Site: brandenburg
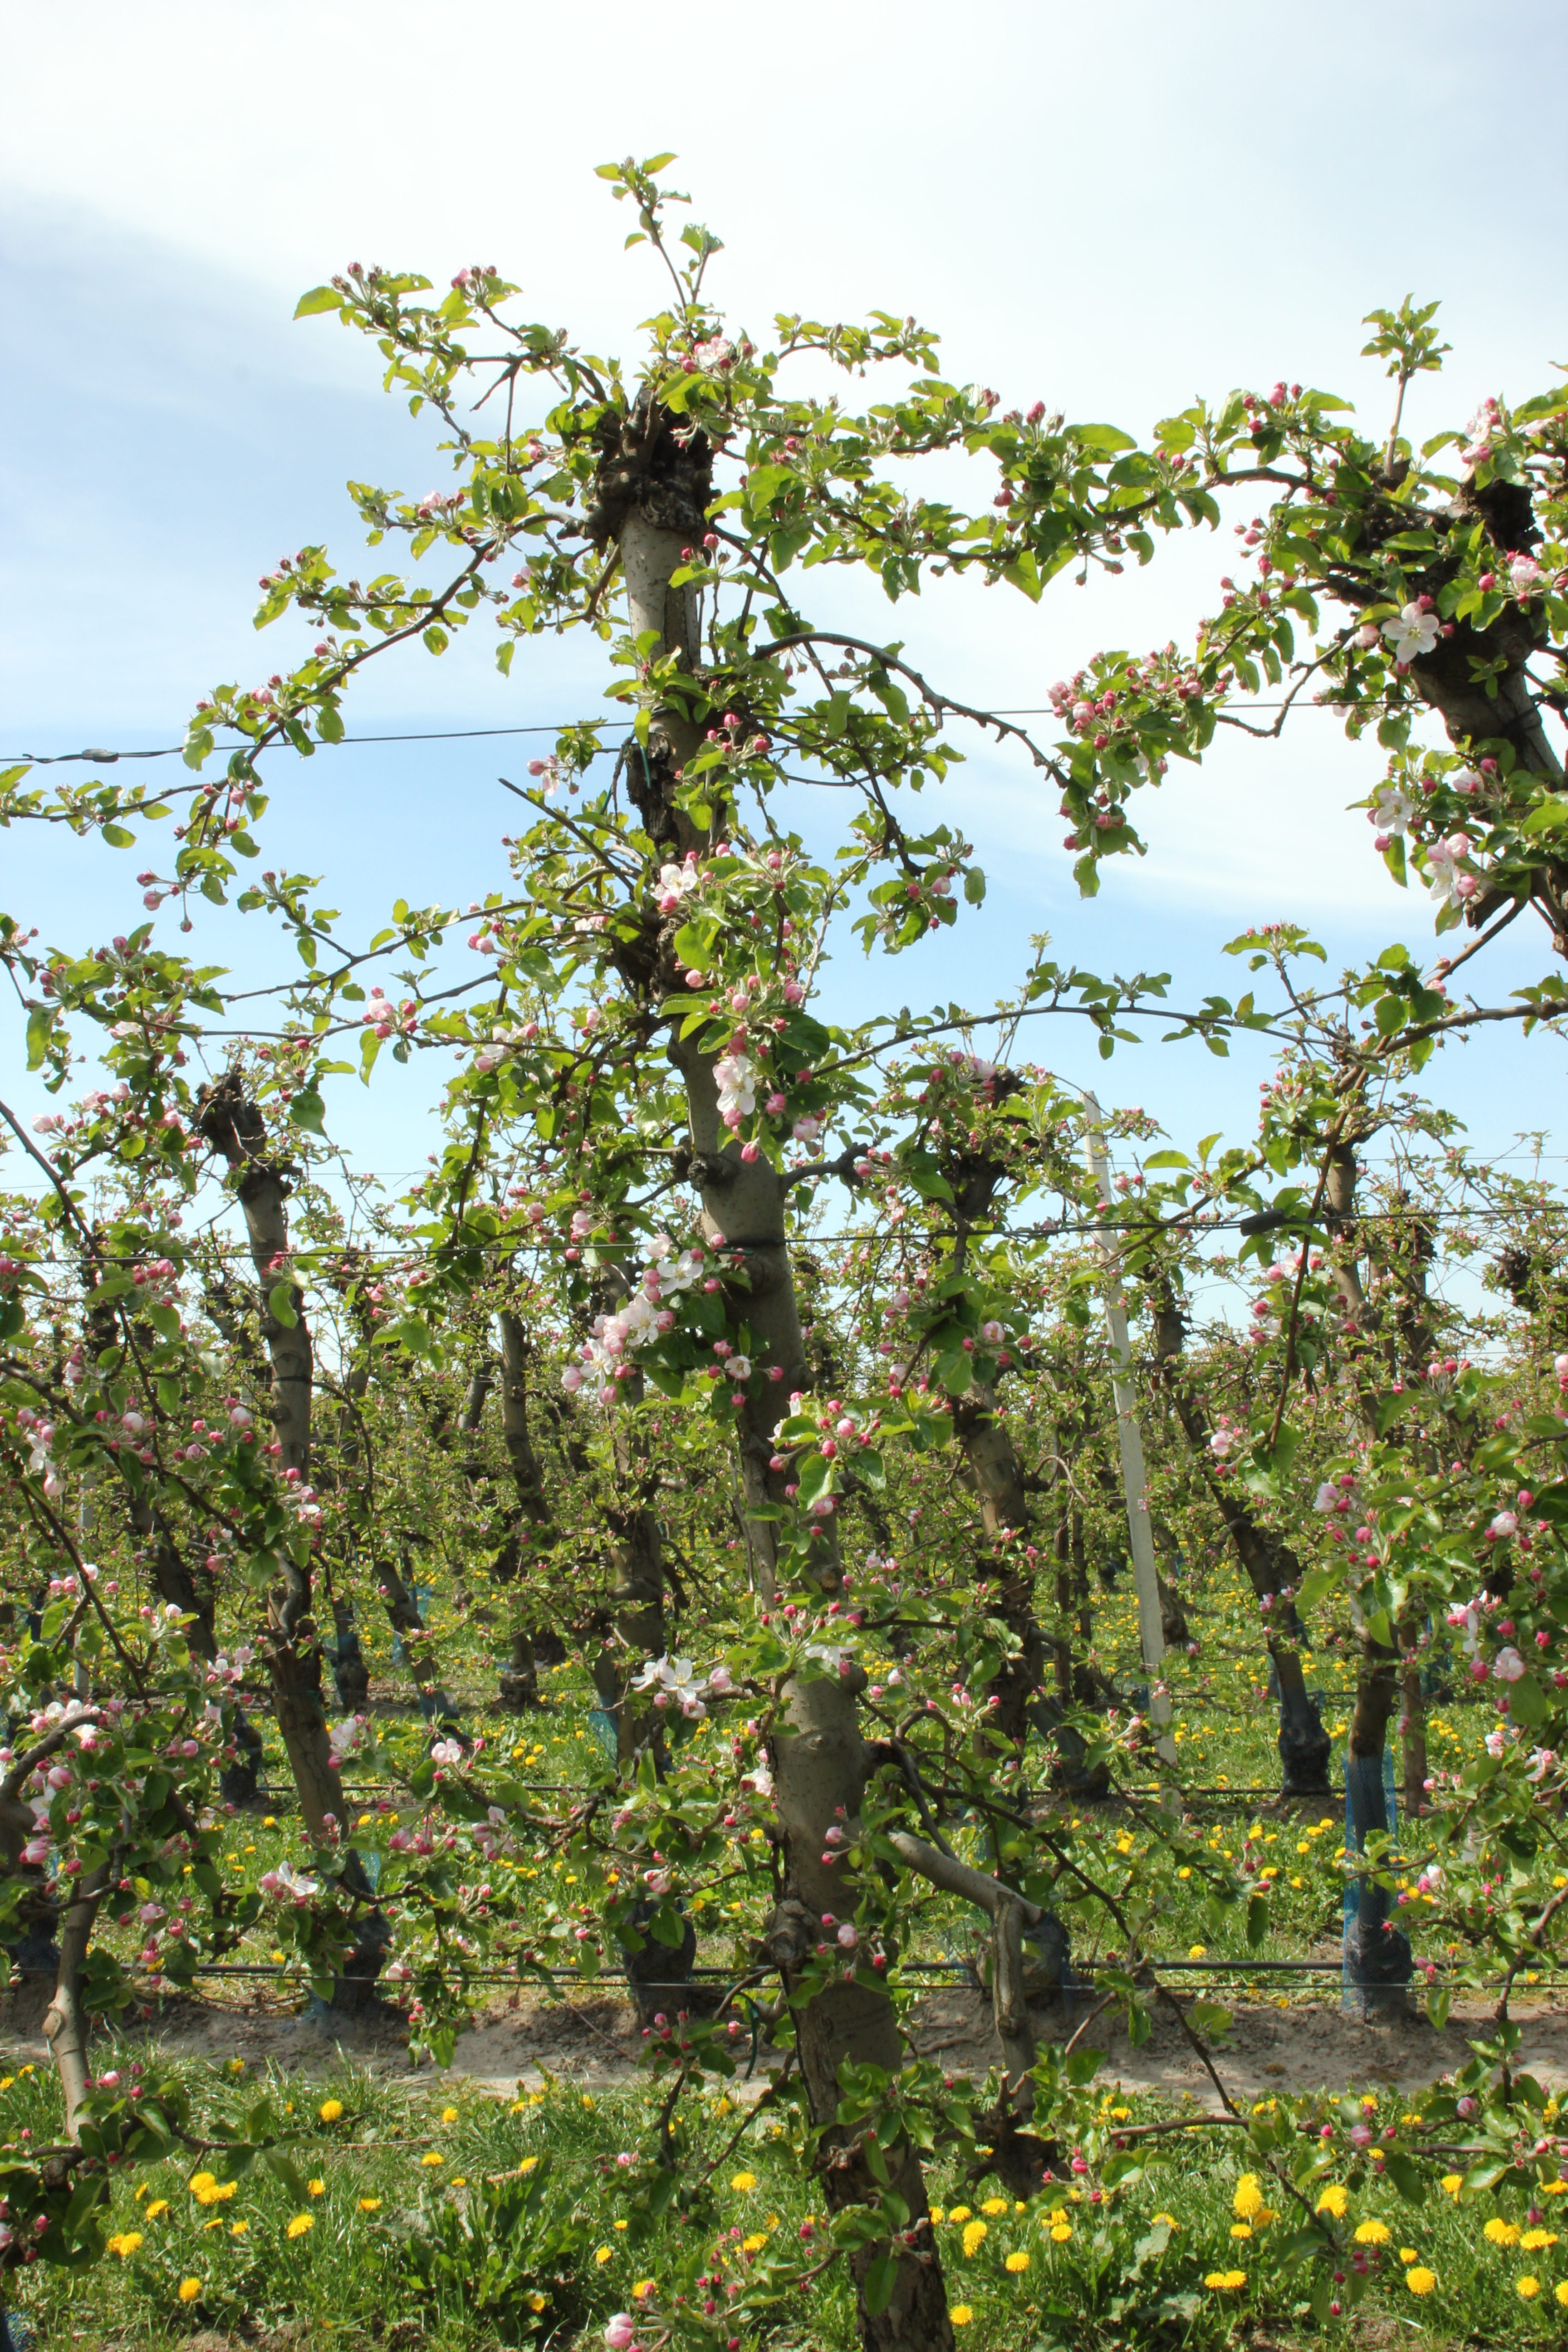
Growth stage (BBCH 57): Inflorescence emergence